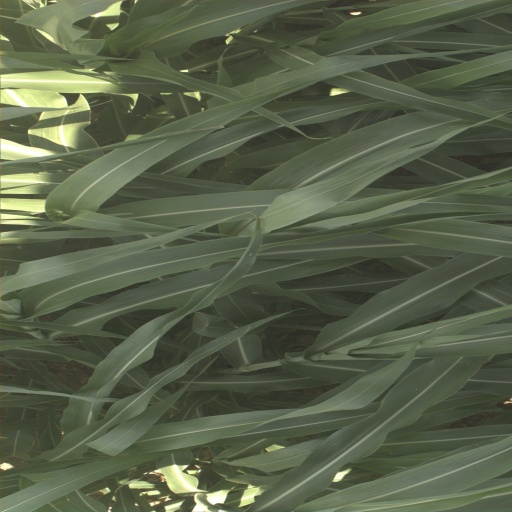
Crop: sorghum